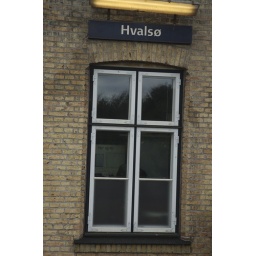
This sign is typical of the train stations in Denmark. There is a light over the sign so it is always readable.